The Secret Man

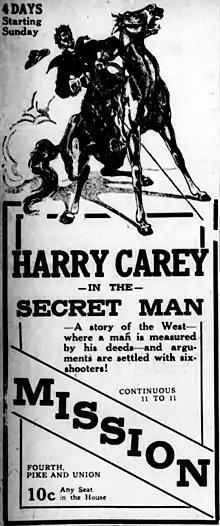
Newspaper advertisement

The Secret Man is a 1917 American silent Western film, directed by John Ford and featuring Harry Carey. Two of the five reels of the film survive at the Library of Congress film archive.